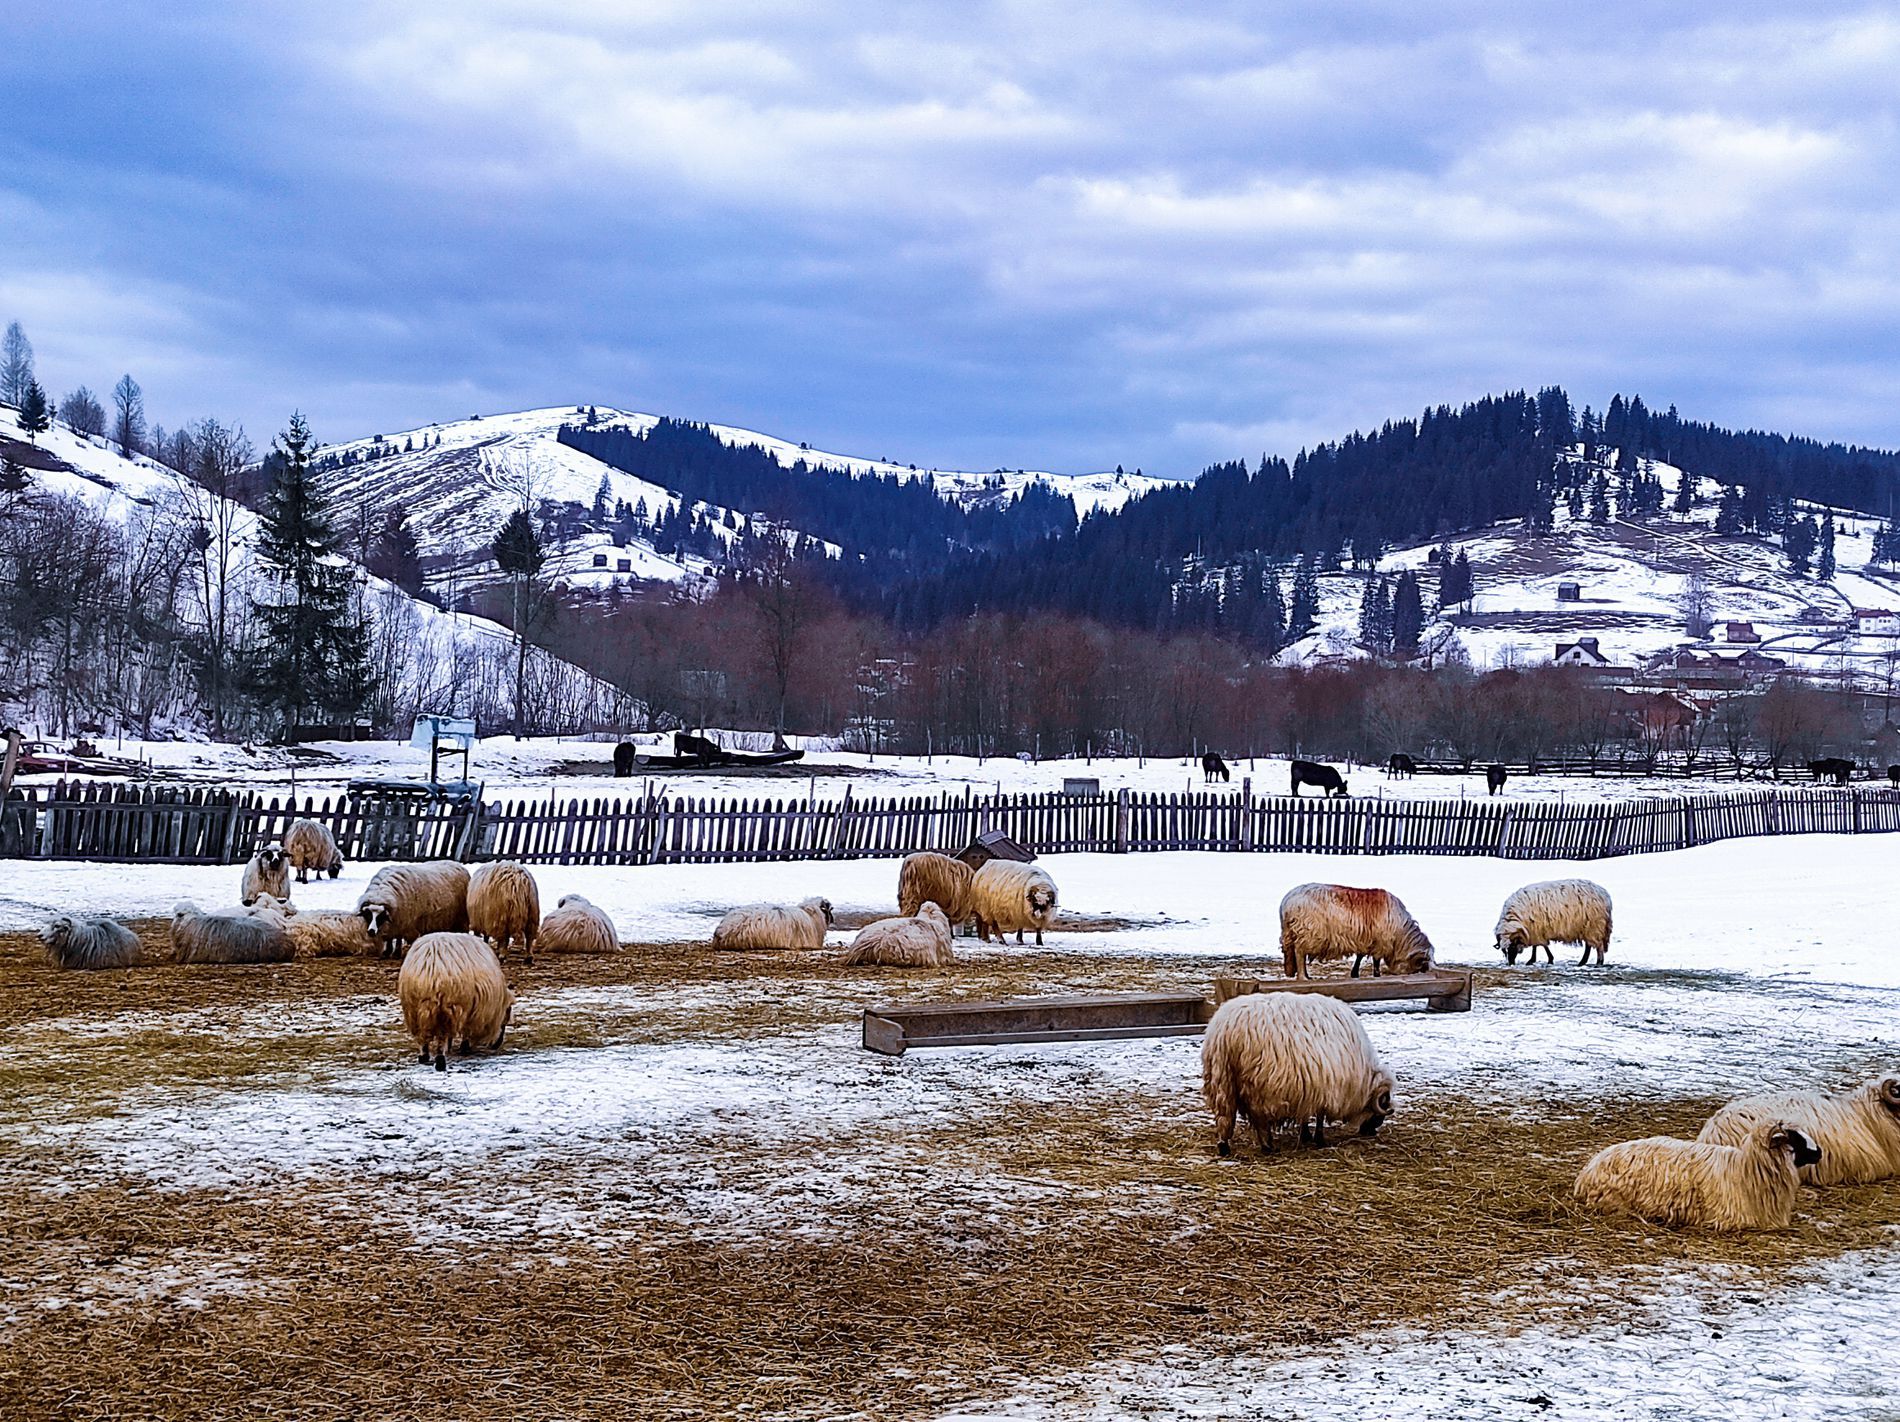
Snowy Landscape.
A large snowy land where a group of mountains covered with snow is visible in the background. The sky has only a few clouds which may indicate cold weather.  the ground are mix of grass and snow, with various animals such as brown sheep and some Black cows.
The light is soft and natural. There are no strong shadows so the light feels gentle. It's a wide landscape style. The photo is taken from a slightly low or straight on angle. It shows both the sheep up close and the mountains far away. Atmosphere and mood is quiet, calm and cold. The colors are soft and natural.
Labels: Countryside, Farm, Nature, Outdoors, Ranch, Rural, Animal, Livestock, Mammal, Sheep, Field, Grassland, Scenery, Cattle, Cow, Landscape, Pasture, Fir, Plant, Tree, Person, Snow, Straw, Grazing, Ice, Weather, Winter, Flock, Sky, mountains, Snow land, Cows, Mountain terrain
Camera: Xiaomi Redmi Note 9 Pro
Aperture: F1.9
Exposure: 1/1250 sec
ISO: 100
Focal length: 5.4 mm